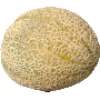
Label: Cantaloupe 2